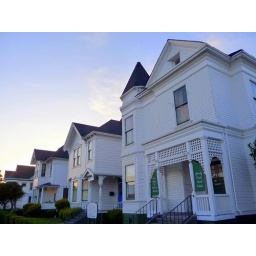
The changing sky against these stark white Victorian homes cast a lovely pale light.